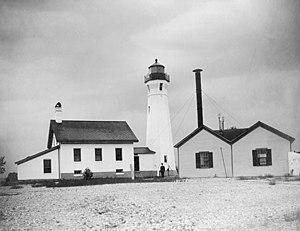
Le phare de l'île aux Galets, est un phare du nord-est du lac Michigan situé sur l'île aux Galets dans le Comté d'Emmet, Michigan. Également connu sous le nom de Skillagalee Island Light, il se trouve entre l'île Beaver et le continent, à environ 11 km au nord-ouest de Cross Village. Il prévient du danger des récifs de Waugoshance Point et l'approche du phare de Grays Ref, du phare de Waugoshance et du phare de White Shoal.